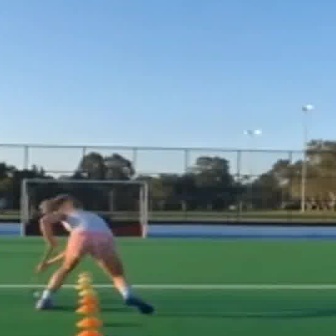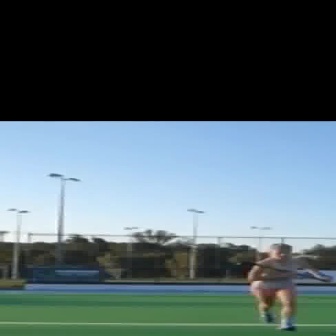
  Please identify the target specified by the bounding box [34,192,154,313] in the first image and locate it in the second image. Return the coordinates in [x_min,y_min,x_max,y_max] format.
Answer: [245,244,331,330]